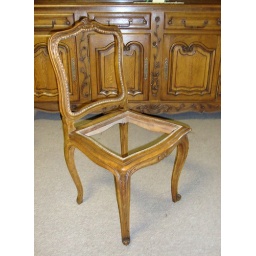
Chair by phone table